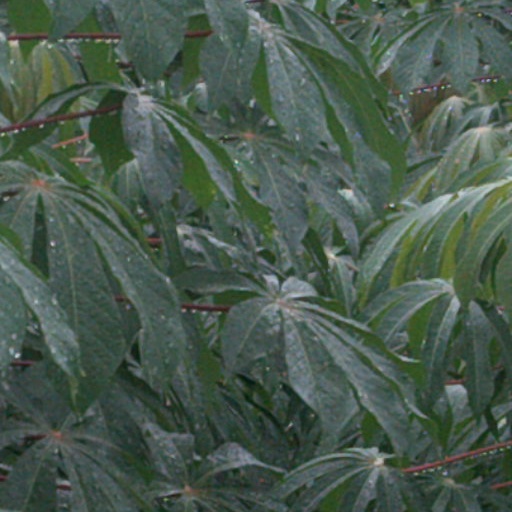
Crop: cassava